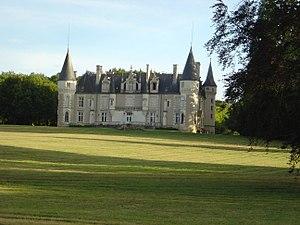
XVIIe et XIXe siècles Le château de Beauvais, dont le gros œuvre date au moins du XVIIe siècle, est modifié à la fin du XVIIIe siècle, totalement remanié en style gothique au milieu du XIXe siècle puis encore modifié de 1903 à 1911 par l'architecte Marcel Rohard. Le parc est redessiné à l'anglaise par le paysagiste Edouard André à partir de 1869. Avant le XIIe siècle, Beauvais appartenait à l'abbaye Saint Julien de Tours puis devient un fief laïc relevant d'Amboise, donc du roi. Plus tard en 1815, le fils de Clément de Ris est accusé d'avoir caché des caisses d'or et d'argent dans le parc qui est fouillé de fond en comble. En juin 1940, lors du repli du gouvernement français de Paul Reynaud sur Bordeaux, de passage à Tours, Charles de Gaulle, alors sous secrétaire d'état à la défense nationale, loge quelques jours à Beauvais.
Le château de Candé est un édifice de style Louis XII, situé sur la commune de Monts, dans le département français d'Indre-et-Loire en région Centre-Val de Loire, à 10 km au sud-sud-ouest de Tours sur les bords de l'Indre, au cœur d'un domaine de 260 hectares.